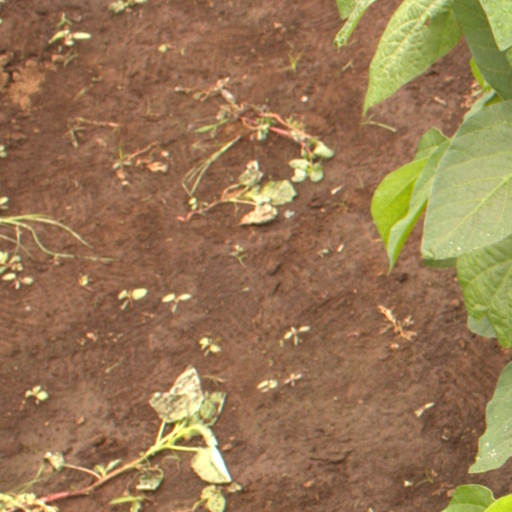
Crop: soybean